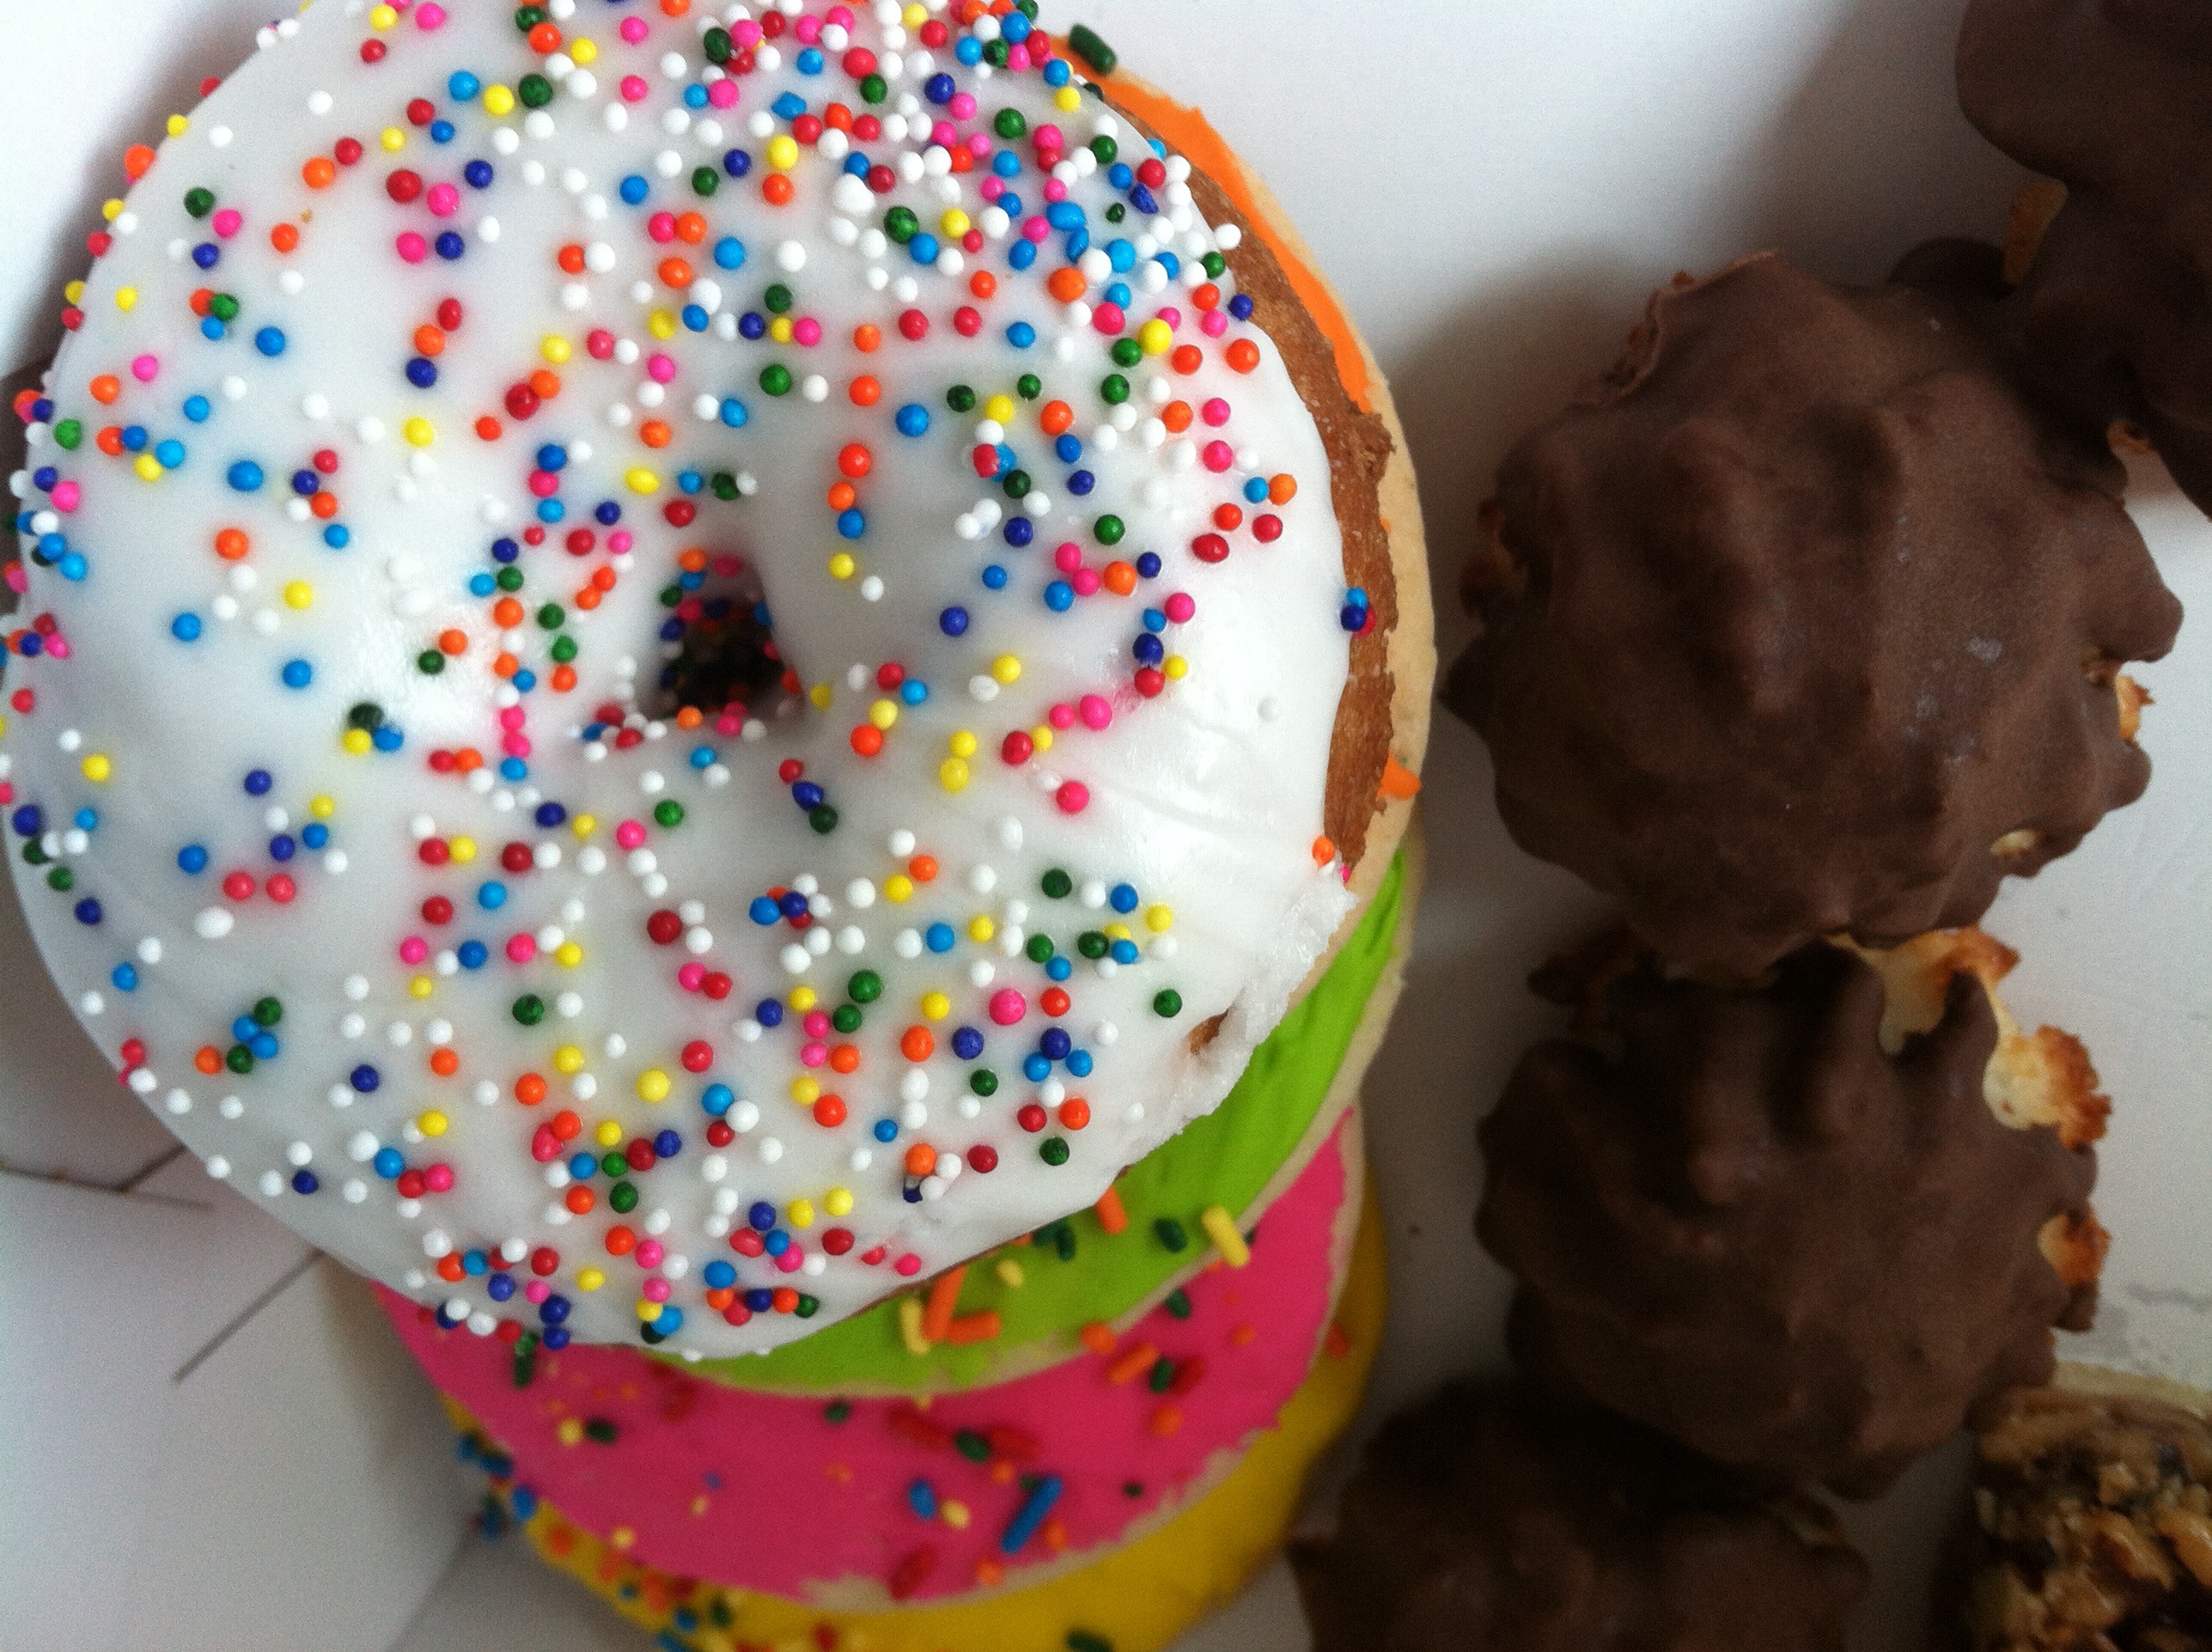
food, cupcake, baking, dessert, cake, donut, doughnut, icing, donuts, sweetness, sprinkles, baked goods, buttercream, cake decorating, snack food